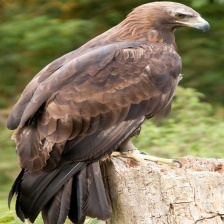
Species: GOLDEN EAGLE
Scientific name: AQUILA CHRYSAETOS